Michelle Parkerson

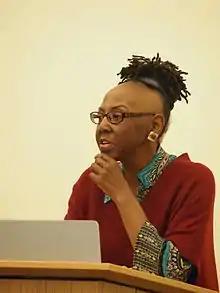
Parkerson in 2014

Michelle Parkerson (born November 1, 1953) is an American filmmaker and academic. She was an assistant professor of Film and Media Arts at Temple University and has been an independent filmmaker since the 1980s, focusing particularly on feminist and LGBTQ political activism and issues.